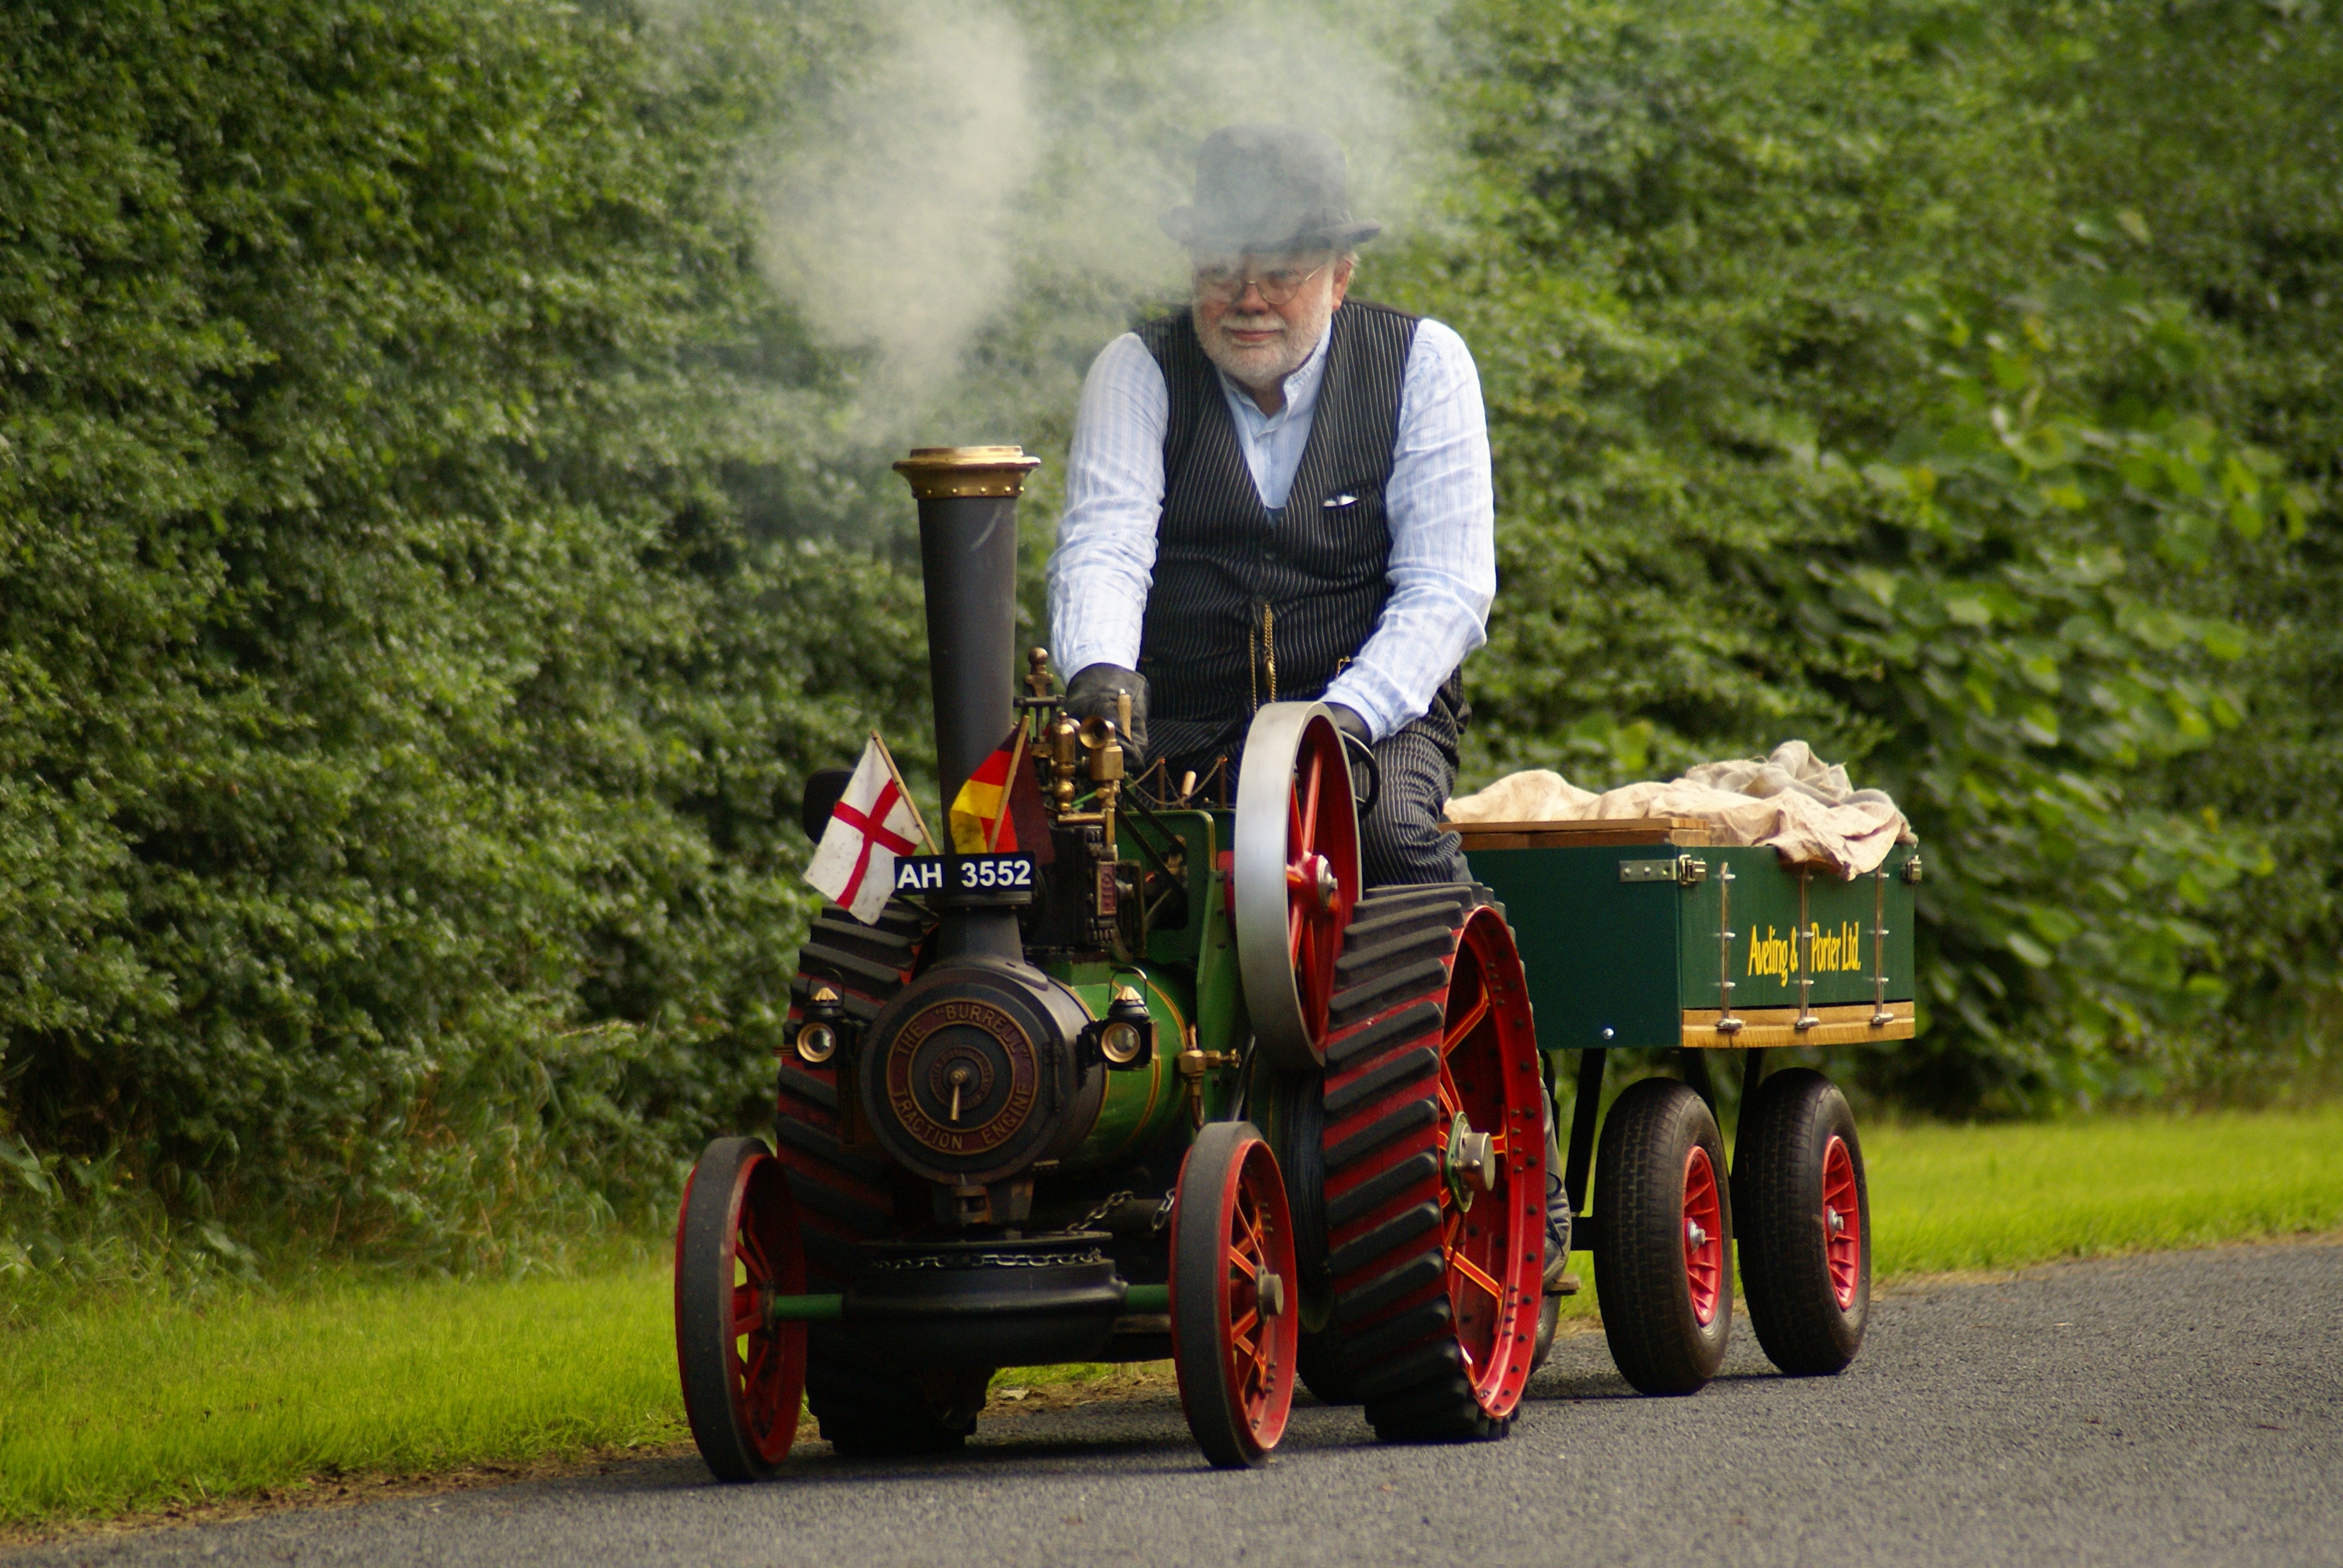
tractor, lawn, steam, asphalt, transport, vehicle, drive, machine, steam engine, historically, vehicles, carbon, steam locomotive, agricultural machinery, water vapor, outdoor power equipment